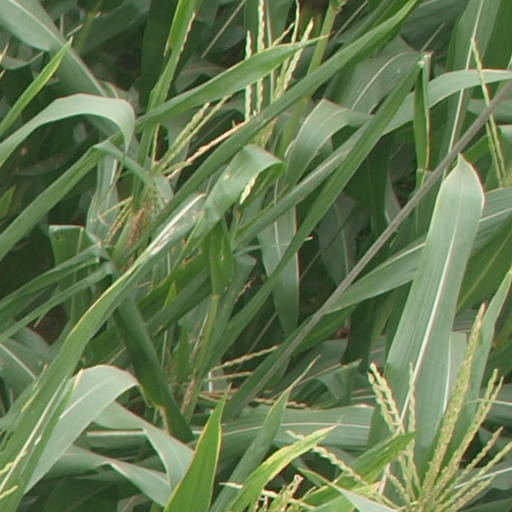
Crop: maize; corn